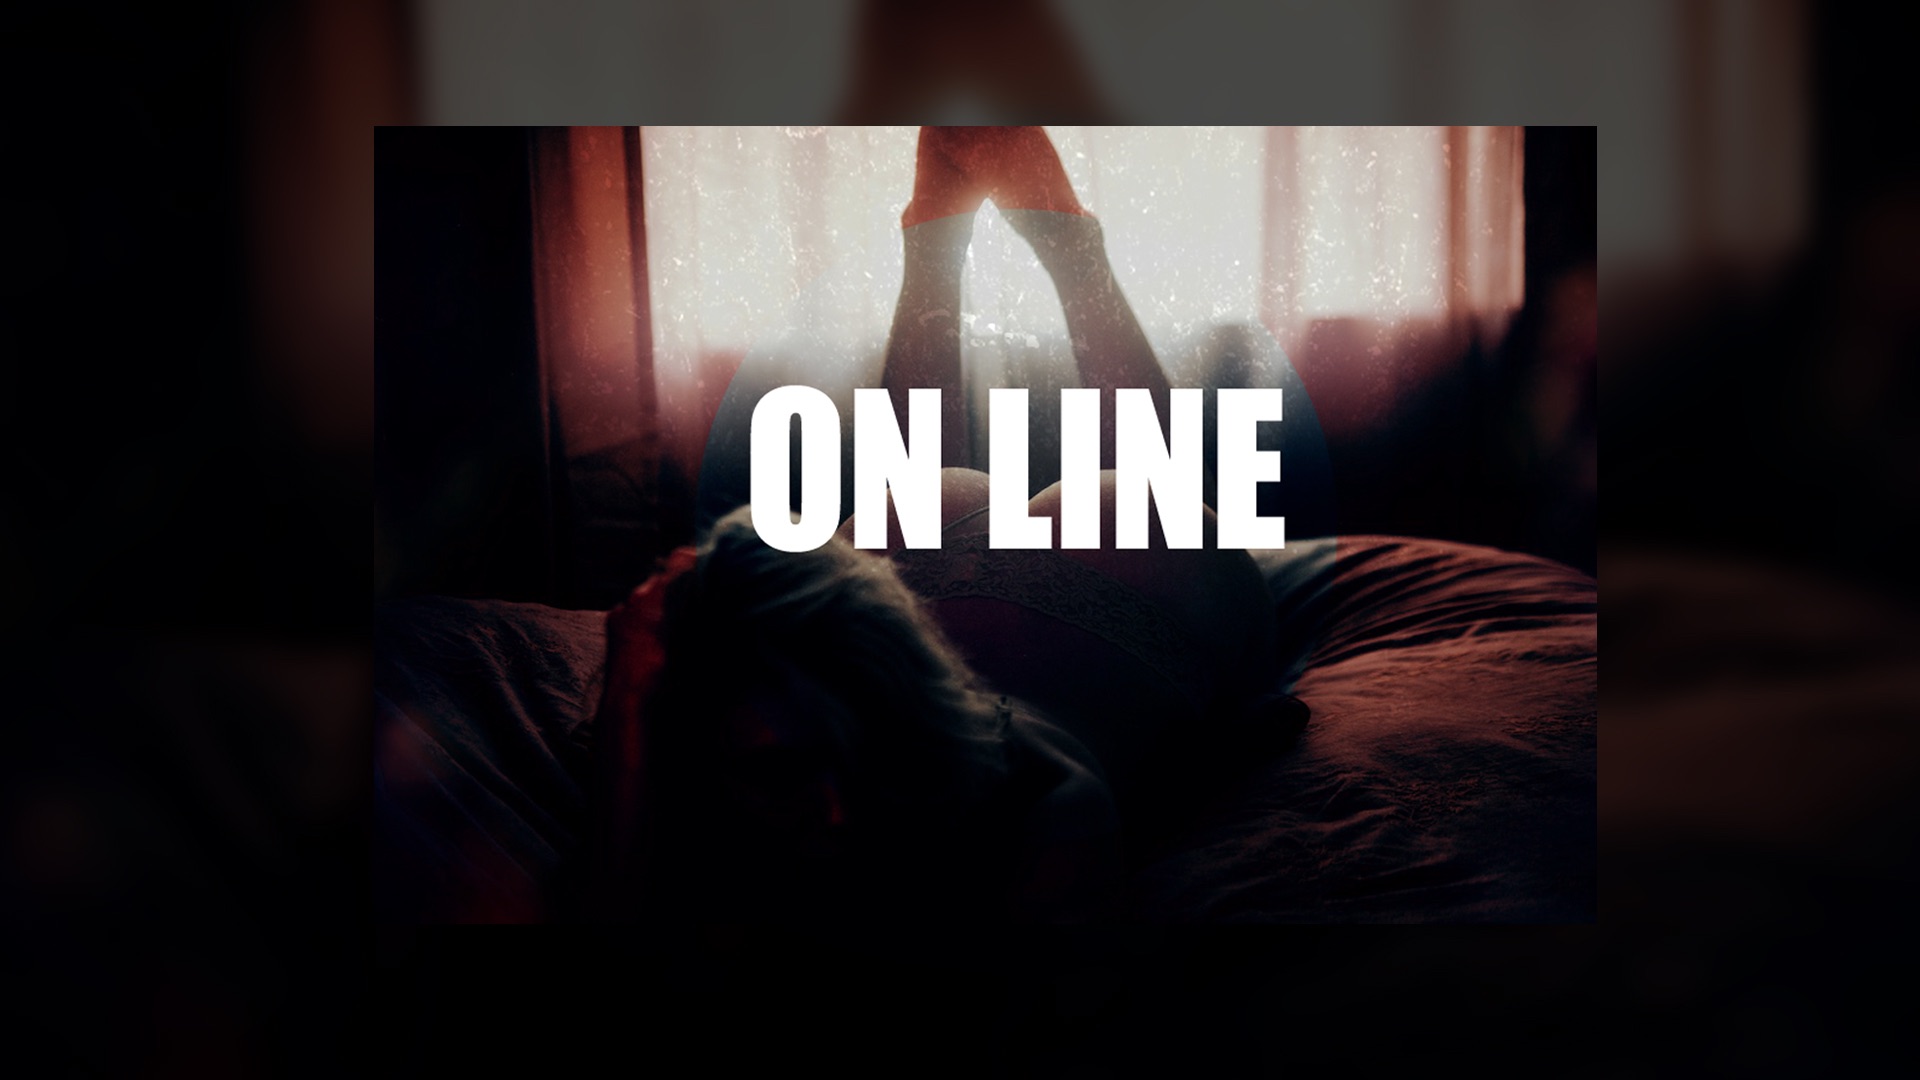
light, red, darkness, black, image, emotion, screenshot